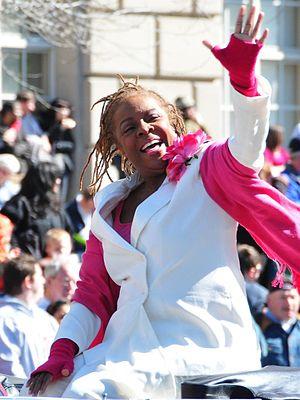
Thelma Houston est une chanteuse soul née le 7 mai 1946 à Leland. Elle est connue internationalement pour son grand succès Don't Leave Me This Way qui lui a permis de gagner un Grammy.